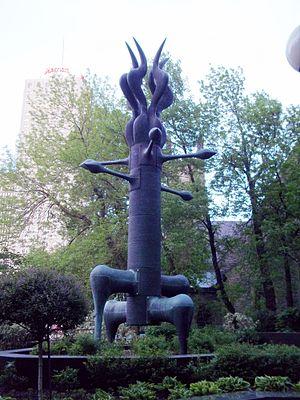
Cactus modulaire est une sculpture de Robert Roussil installée en 1986 dans la cour arrière donnant sur la rue Peel de l'édifice La Laurentienne, situé au 1100, boulevard René-Lévesque Ouest, à Montréal. L'œuvre est un assemblage de 29 pièces de bronze, d'une hauteur 10 m, commandée par la Société SNC Lavalin. Héritage Montréal
Montréal possède une riche tradition d'art public. Inscrites de plain-pied dans le paysage urbain, les œuvres d'art public façonnent l'environnement de la métropole. Qu'elles soient intégrées aux parcs, aux places publiques, aux bibliothèques ou aux centres culturels, ces œuvres font partie du décor quotidien du montréalais ou du visiteur. Reflet de notre histoire, les œuvres d’art public de la métropole comprennent notamment des sculptures, des monuments, des bustes, des fontaines et des œuvres d’art contemporain.